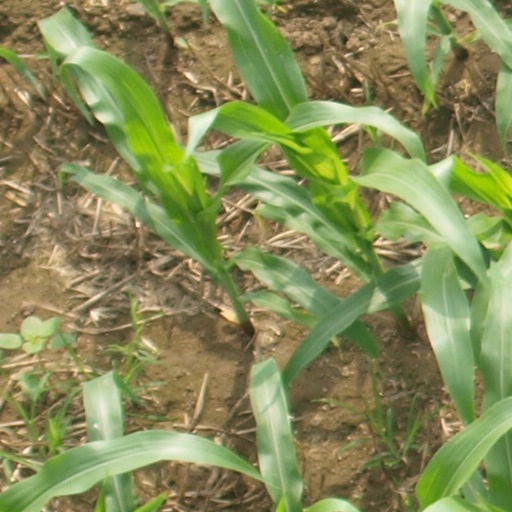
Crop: maize; corn